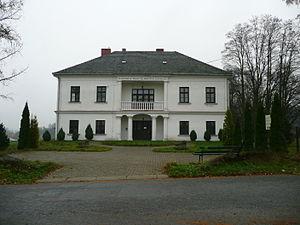
Lipnica Dolna est une localité polonaise de la gmina de Lipnica Murowana, située dans le powiat de Bochnia en voïvodie de Petite-Pologne.